Kita-Ōmachi Station

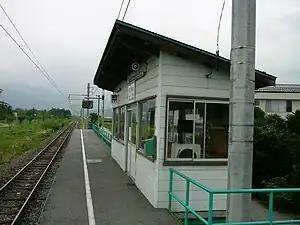
Kita-Ōmachi Station, July 2003

is a railway station in the city of Ōmachi, Nagano, Japan, operated by East Japan Railway Company (JR East).